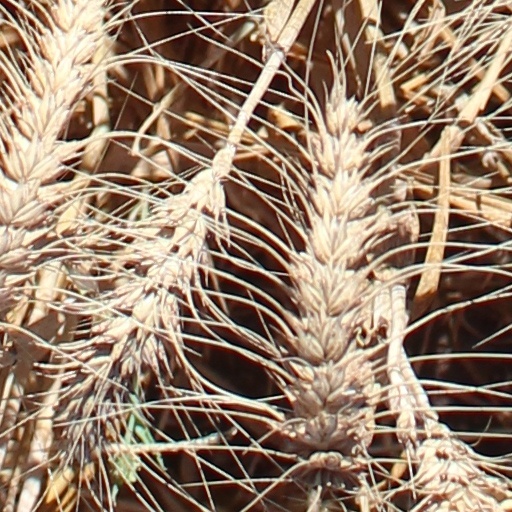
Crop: wheat